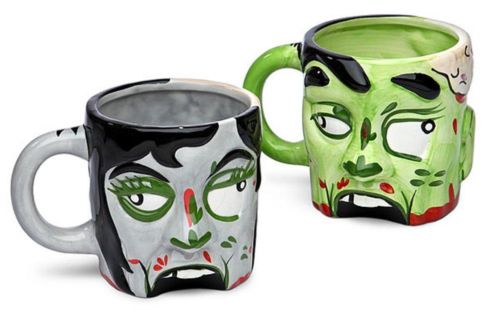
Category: mug